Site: brandenburg
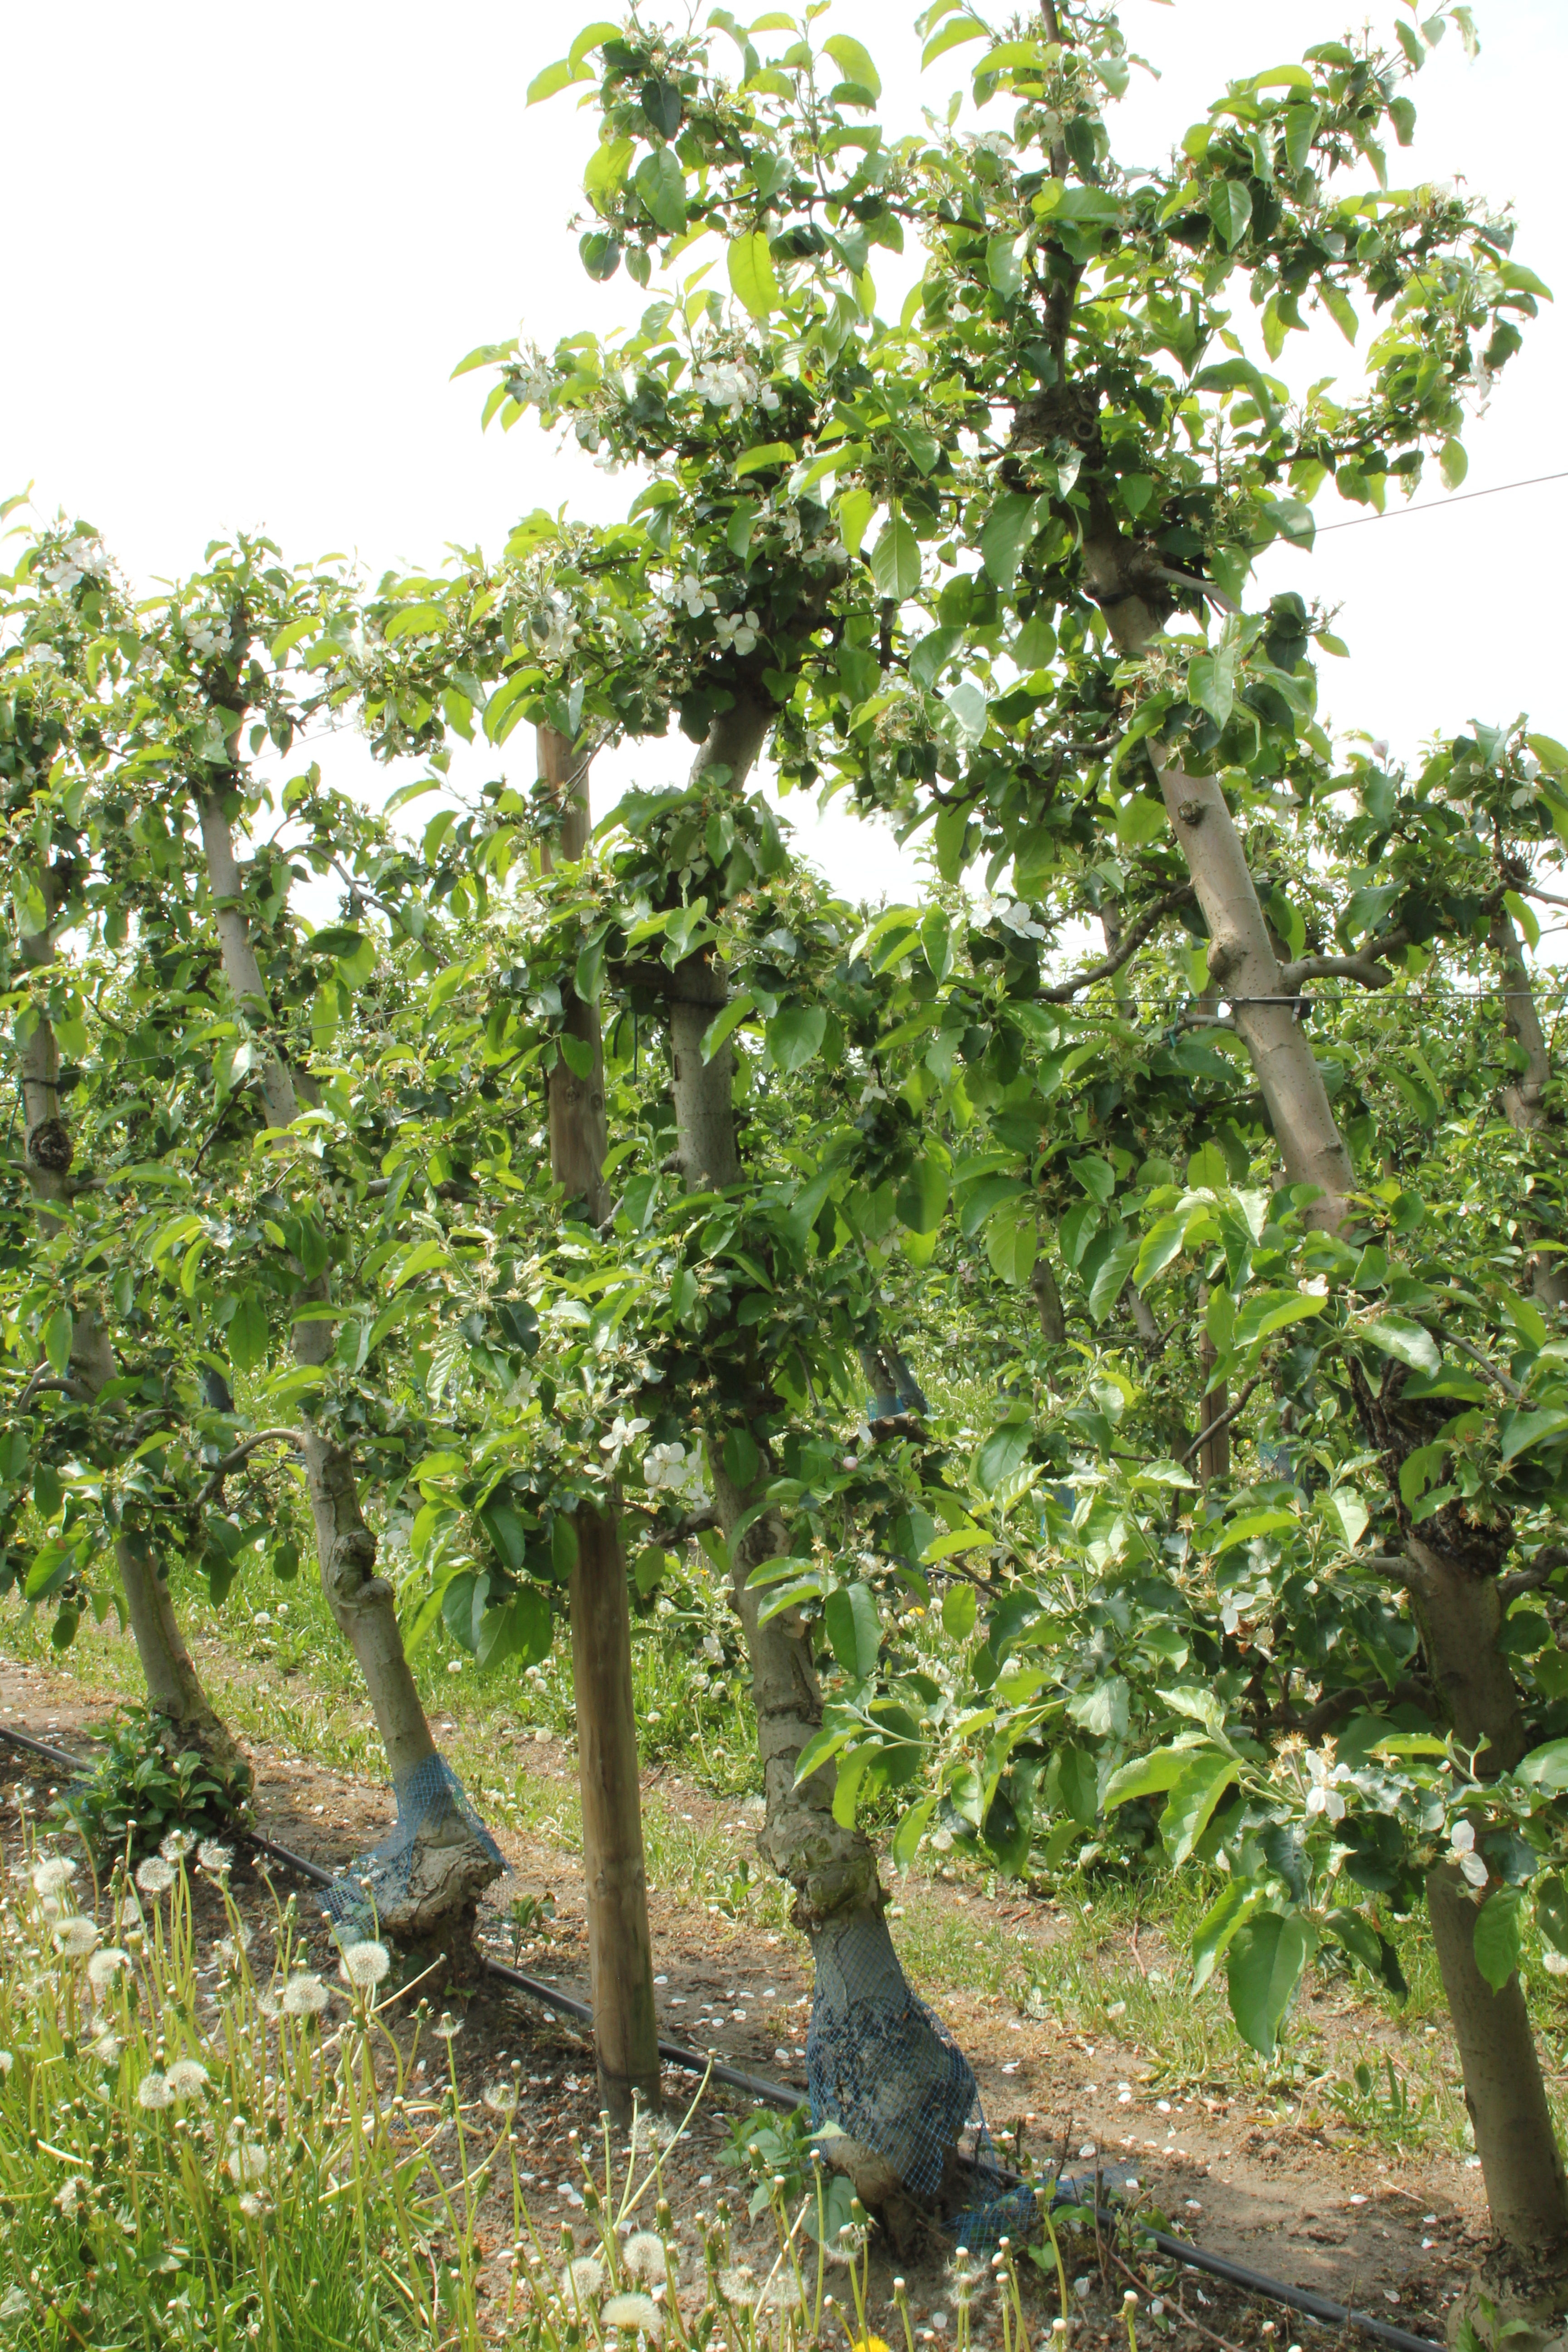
Growth stage (BBCH 67): Flowering